Big Brother (British TV series) series 17

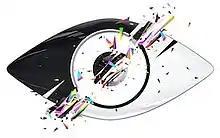
Series seventeen logo

Big Brother 2016, also known as Big Brother 17, was the seventeenth series of the British reality television series "Big Brother", hosted by Emma Willis and narrated by Marcus Bentley. The series launched on 7 June 2016 on Channel 5 in the United Kingdom and TV3 in Ireland.